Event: Nepal Earthquake
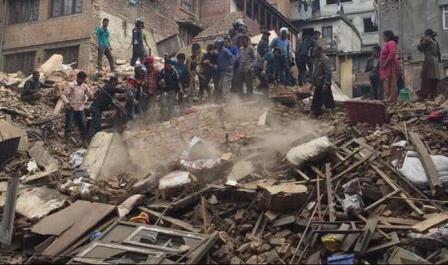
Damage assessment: damage